Lamborghini Countach

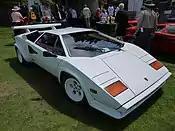
Countach LP500 S

1982 saw another update to the Countach, with a larger displacement, more powerful engine. Maximum power grew slightly to at 7,000rpm and 302 lb⋅ft torque at 4,500 rpm. The bodywork was unaltered, however, the interior was given an update. This variant is sometimes called the 5000 S in some markets, which may cause confusion with the later 5000 QV. 321 cars were built.